Thomas Joseph Lee

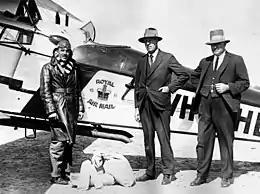
Thomas Joseph Lee (right) receiving Rockhampton's first airmail from pilot Lester Brain (left) and Robert Conochie (centre) at the Connor Park Aerodrome, 1931

On 7 May 1931, Lee welcomed the Qantas aircraft "Atlanta", piloted by Lester Brain, which touched down at the Rockhampton Aerodrome during the inaugural Brisbane to Townsville airmail service.